Charles Gilpin (politician)

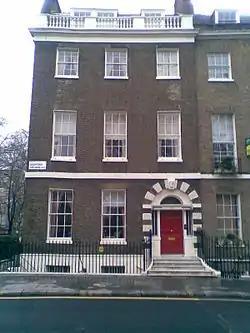
Charles Gilpin's home at 10, Bedford Square, London

Gilpin was a friend and supporter of Lajos or Louis Kossuth, the Hungarian Nationalist. "His London residence, was the English home of Louis Kossuth and Garibaldi".